Answer in natural language. How many DiningTables are visible in the scene? Choose between the following options: 2, 4, 3, 1 or 0
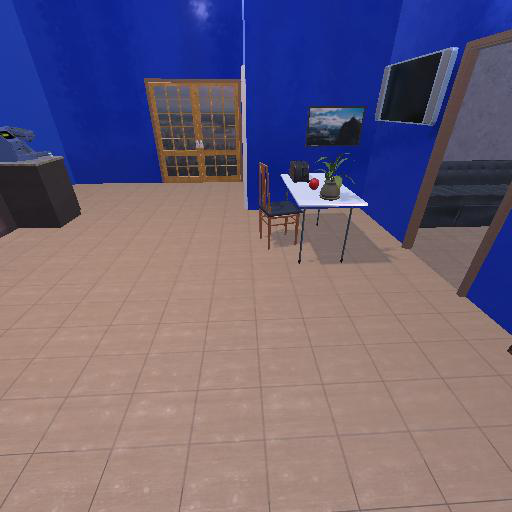
<answer>1</answer>